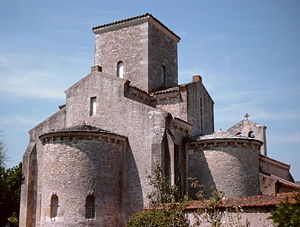
Germigny-des-Prés
den karolingiske kirke i Germigny-des-Prés
den karolingiske kirke i Germigny-des-Prés
Germigny-des-Prés er en fransk kommune placeret i departementet Loiret i regionen Centre.